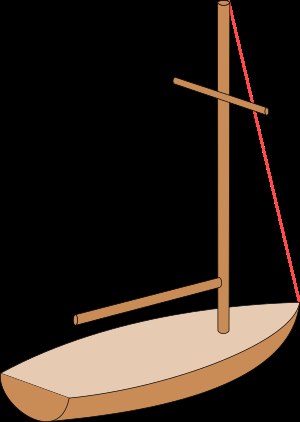
Forstag
Forstag
Forstag er en stålwire, der holder masten på et sejlskib fremme.